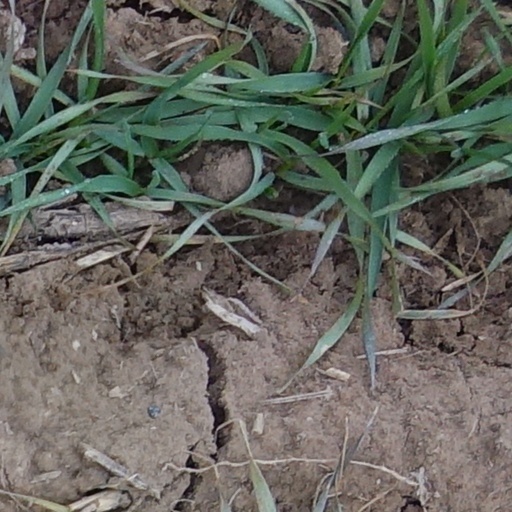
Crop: wheat